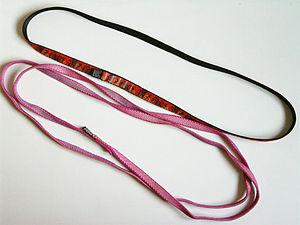
Un anneau de sangle est un équipement d'escalade et alpinisme consistant en une boucle de sangle nouée ou cousue.